Dominik Merseburg

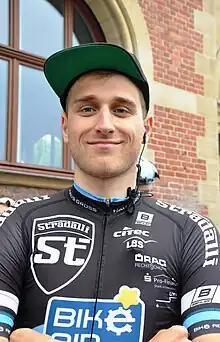

Dominik Merseburg (born 15 September 1991) is a German professional racing cyclist. He rode in the men's team time trial at the 2016 UCI Road World Championships.